Georges Guynemer

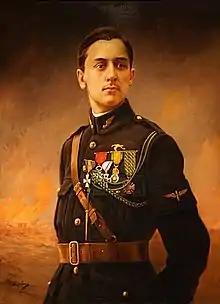
G. Guynemer by "Lucien", Musée national de la Légion d'Honneur et des Ordres de Chevalerie

Georges Marie Lodovic Jules Guynemer (24 December 1894 – 11 September 1917 MIA) was the second highest-scoring French fighter ace with 54 victories during World War I, and a French national hero at the time of his death. Guynemer's death was a profound shock to France.